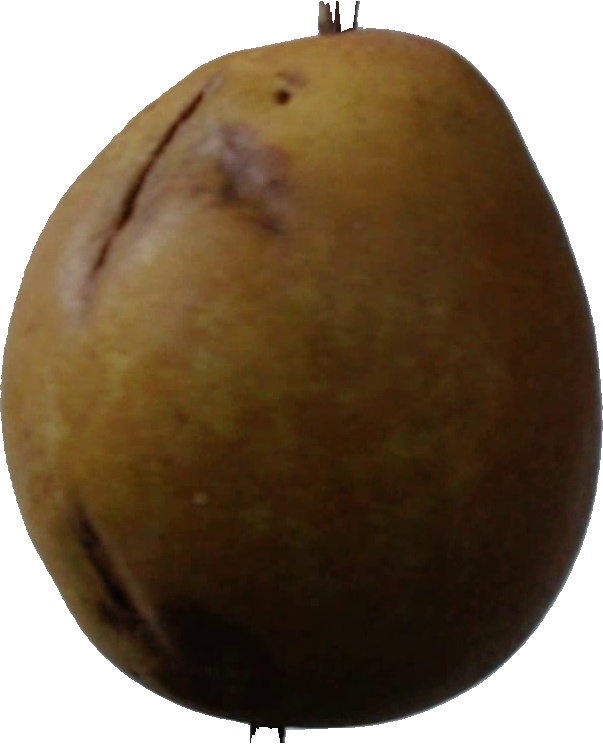
Label: pear_3